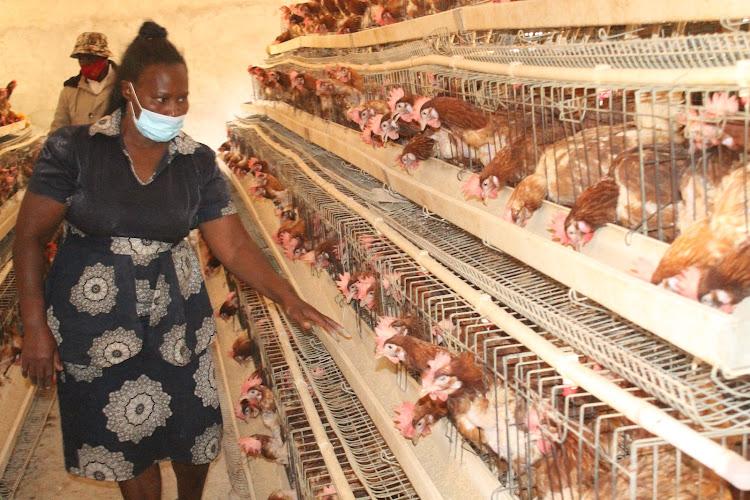
Banda kubwa la kufugia kuku likiwa katika muundo wa shelfu ambazo ndani yake kuna kuku wenye rangi ya kahawia. Pembeni kuna mama aliyevaa barakoa akiangalia kuku hao.